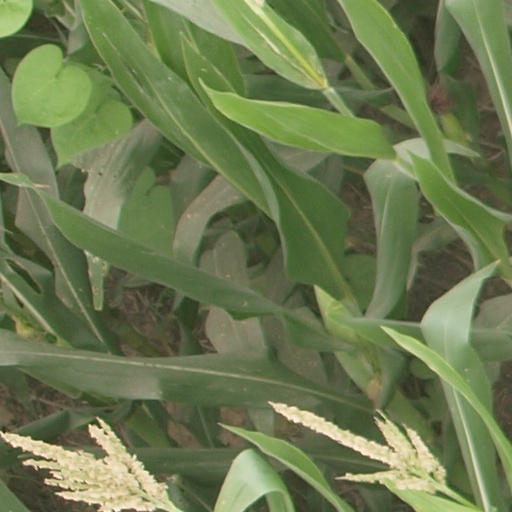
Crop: maize; corn